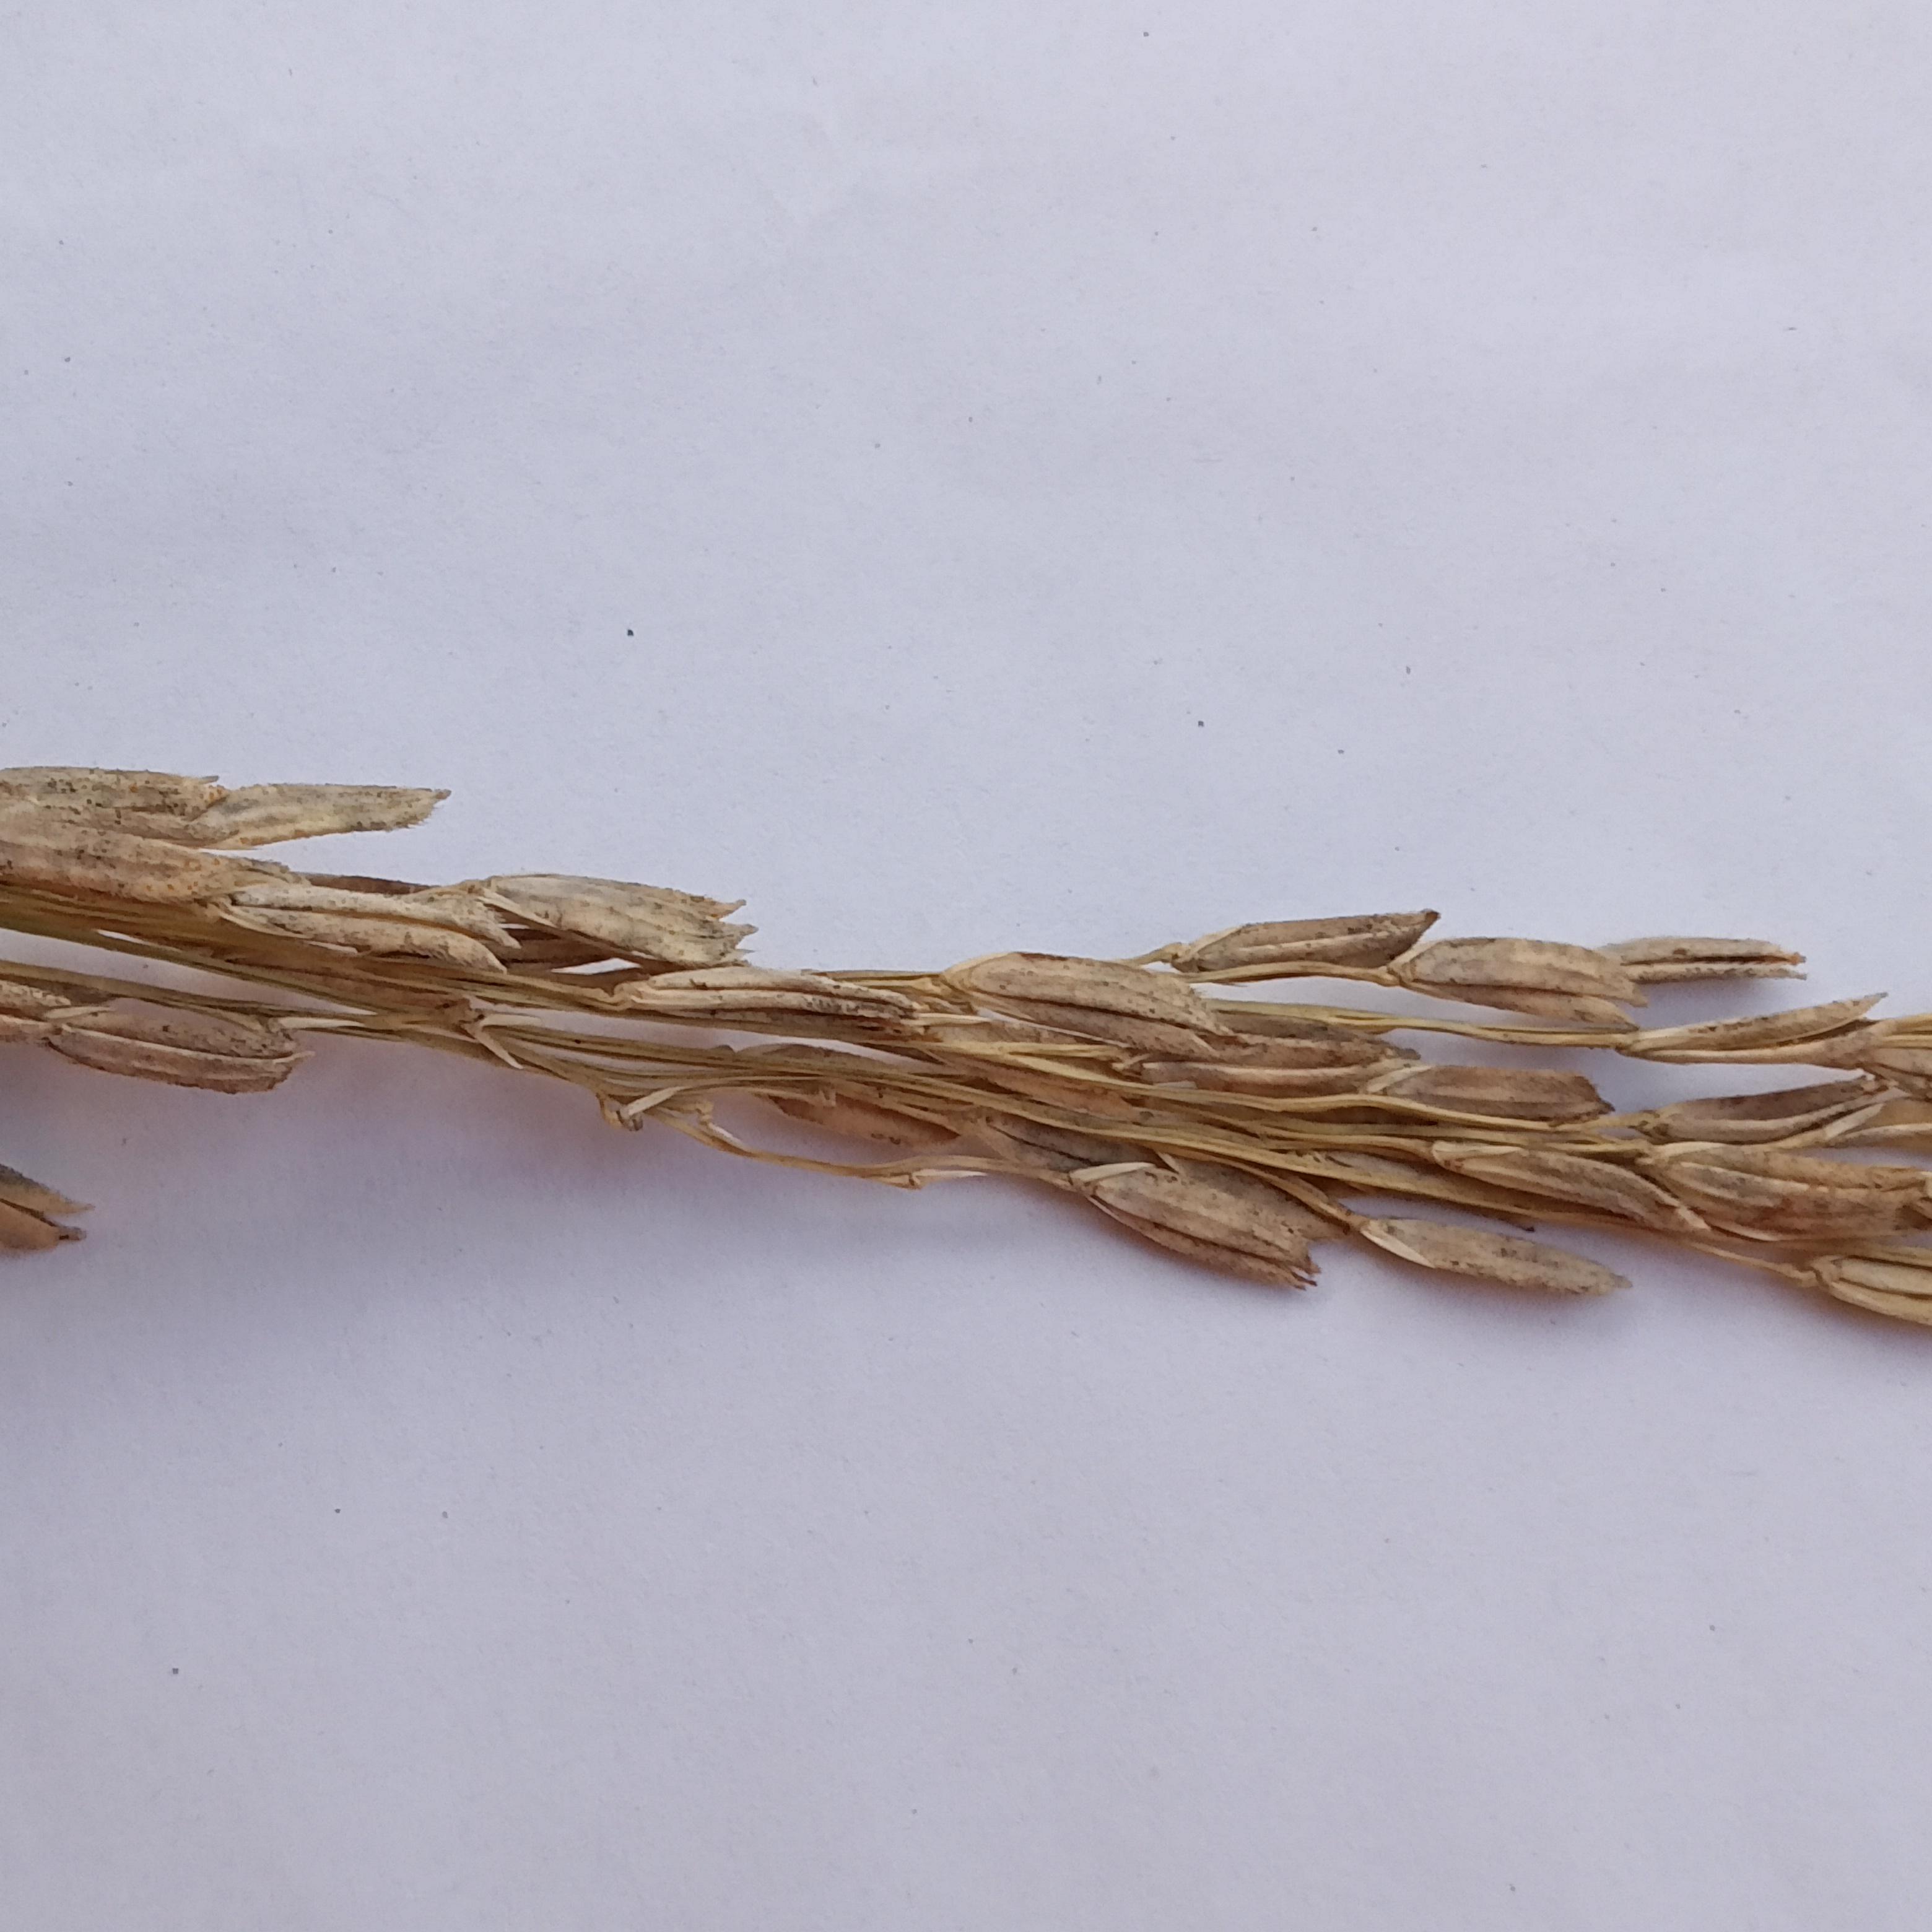
Label: Rice___Neck_Blast